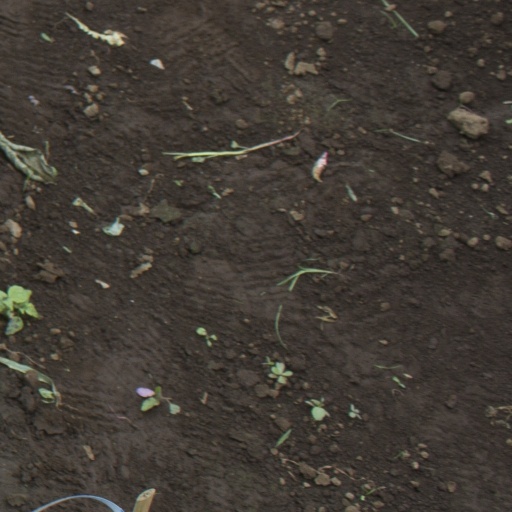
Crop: soybean